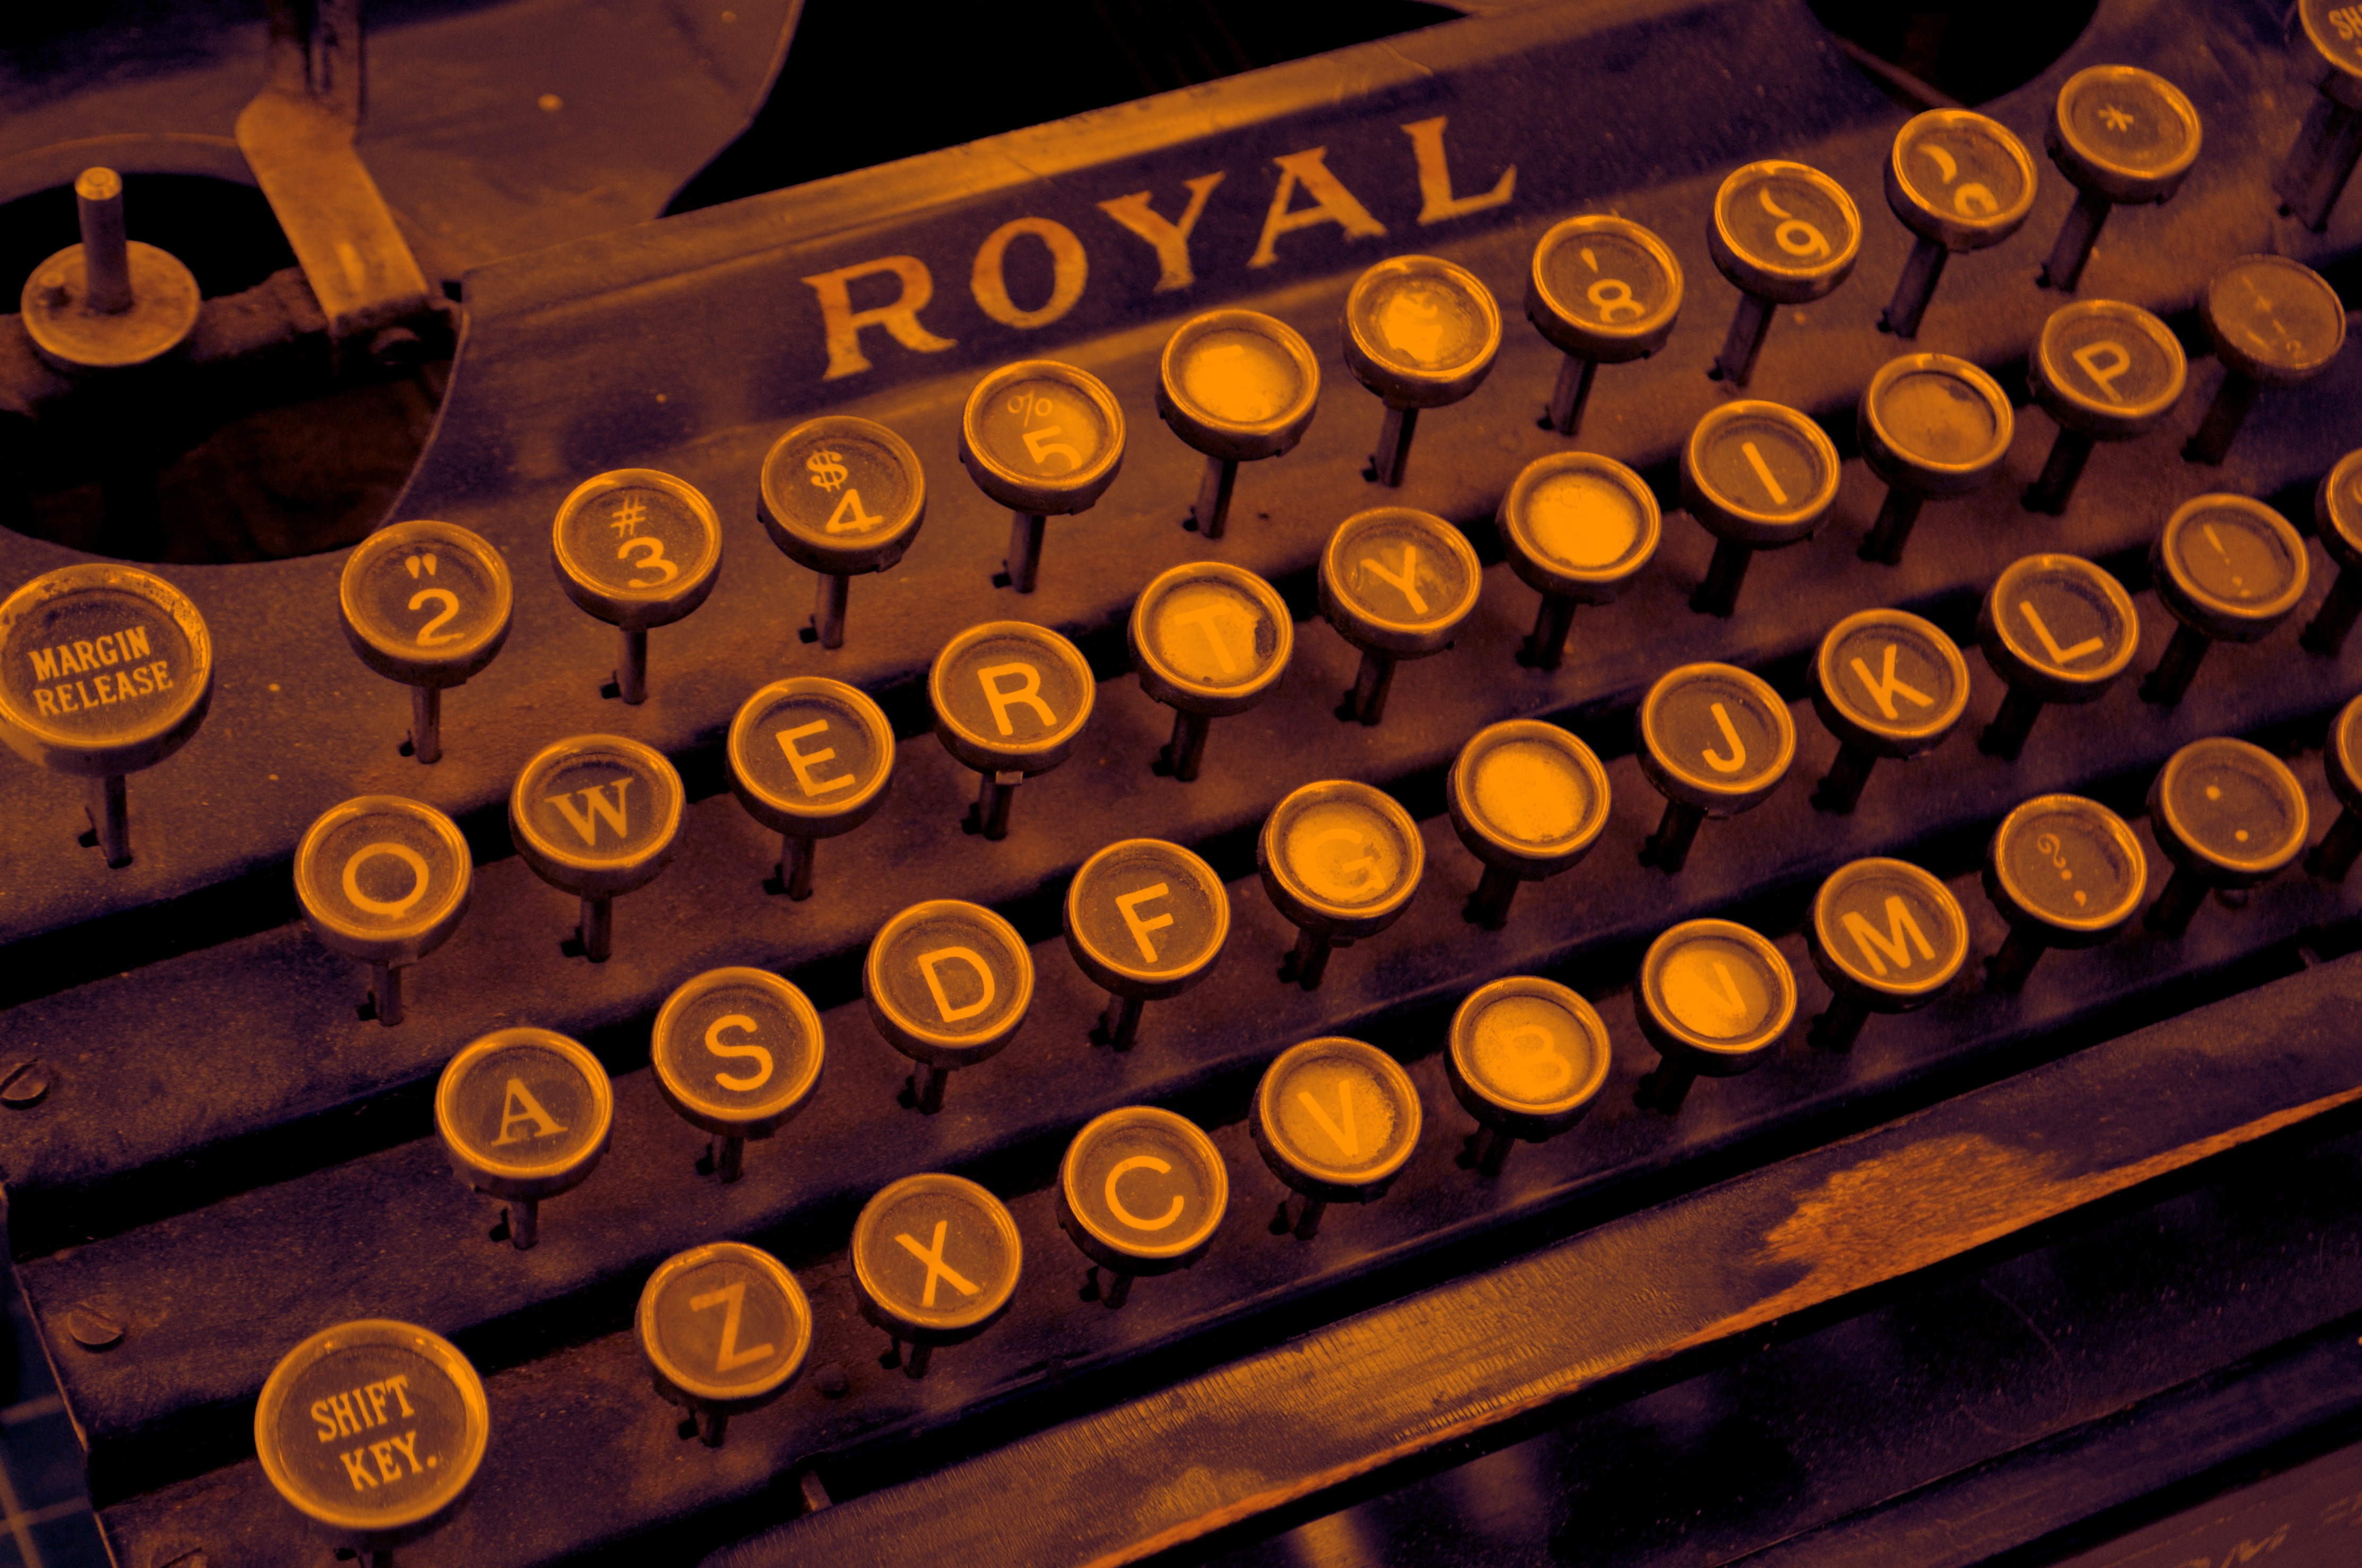
writing, word, light, technology, white, vintage, antique, retro, number, pen, old, new york, typewriter, finger, equipment, color, macro, metal, clean, communication, machine, nostalgia, business, black, paper, ink, write, letterpress, reflect, type, steampunk, background, design, mechanical, text, bright, message, muse, inspiration, letters, rusted, tape, classic, character, vibrant, journalism, toned, lettering, journalist, screenshot, obsolete, vintage typewriter, inspire, vintage type, vintage paper, querty